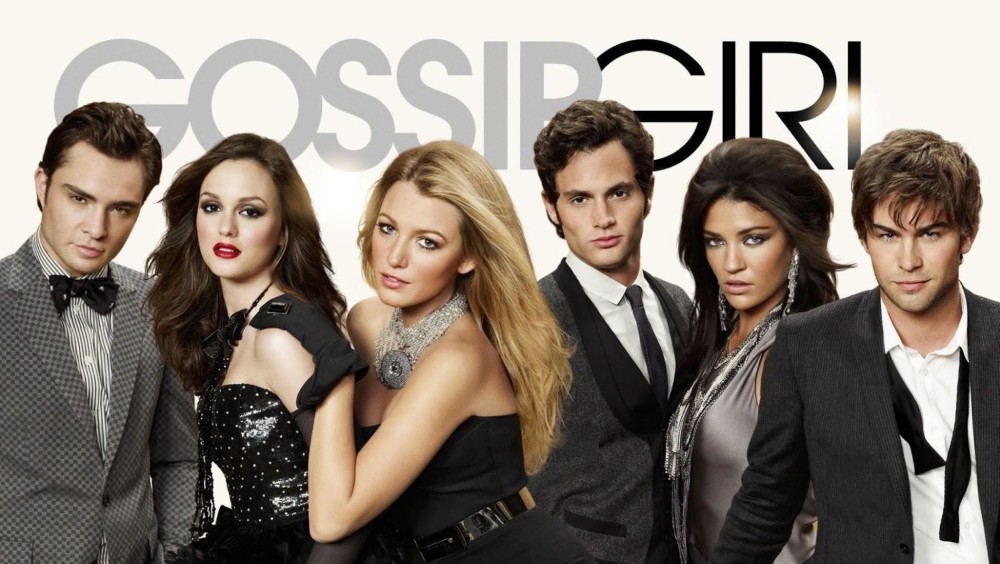
Gender: women